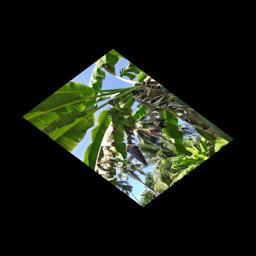
Label: MALBHOG FRUIT